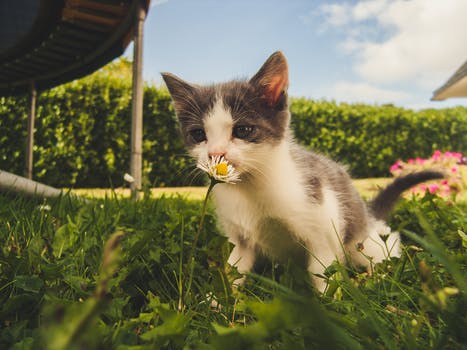
Label: No Watermark